Regional forms of shamanism

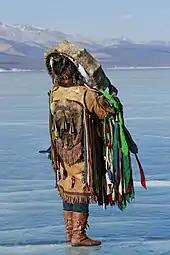
"Mongolian Shaman" performing rituals, 3 March 2019. At Khovsogol lake worship, during the "Blue Pearl" event in Mongolia

Mongolian classics, such as "The Secret History of the Mongols", provide details about male and female shamans serving as exorcists, healers, rainmakers, oneiromancers, soothsayers, and officials. Shamanic practices continue in present-day Mongolian culture.